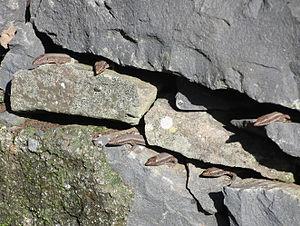
Teira dugesii est une espèce de sauriens de la famille des Lacertidae.